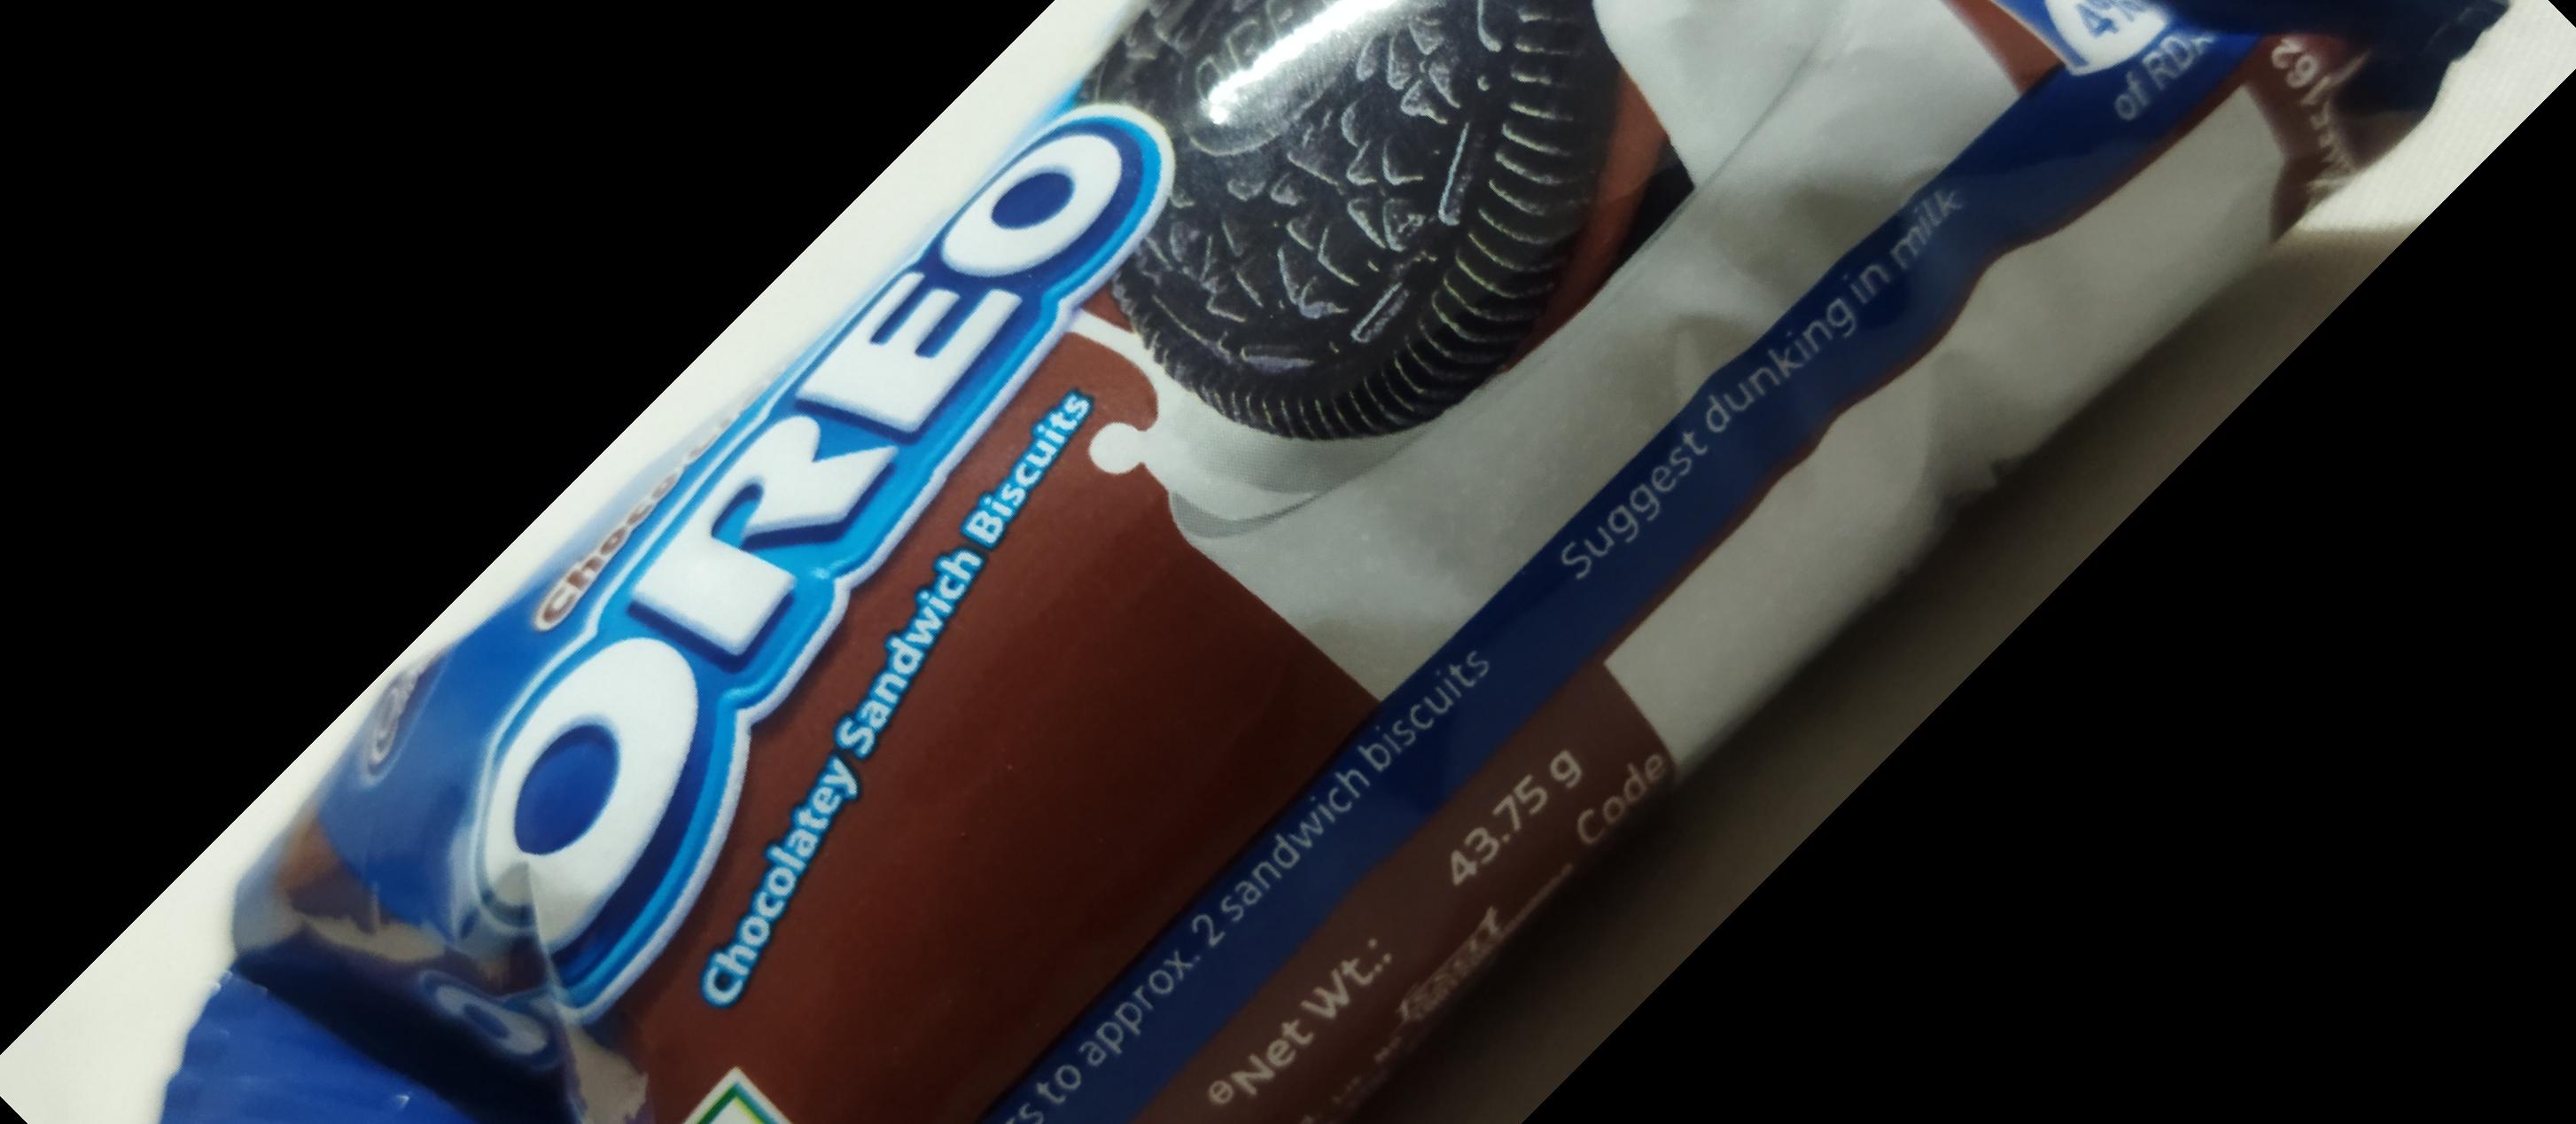
Label: plastics